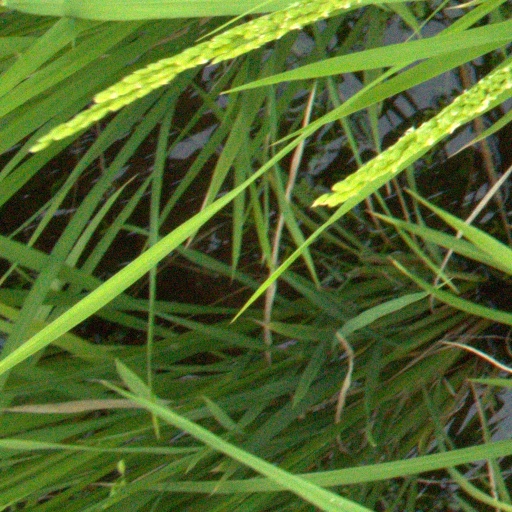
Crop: rice